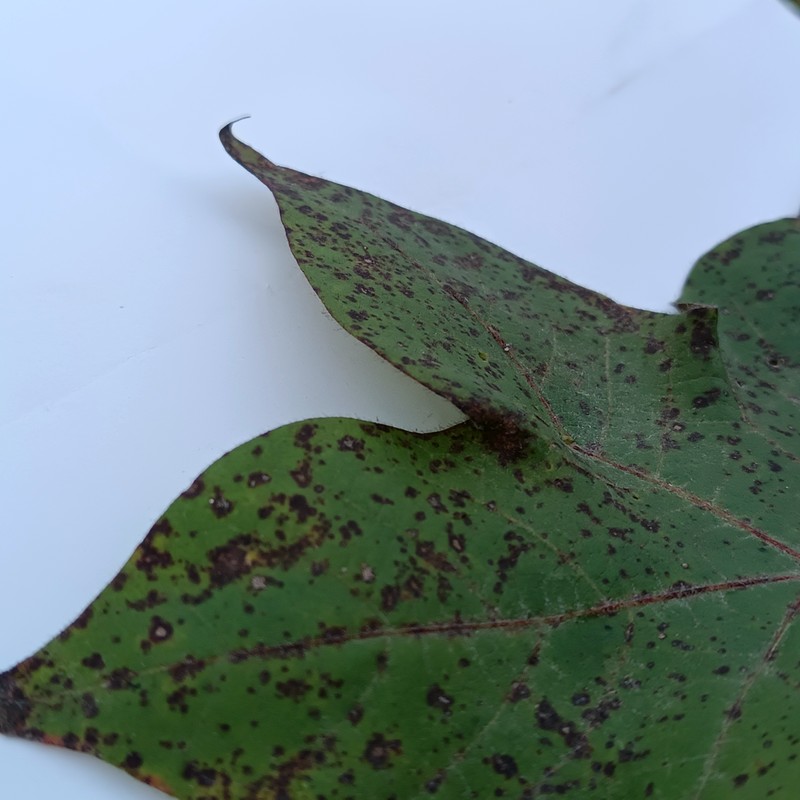
Label: Bacterial Blight